Palari (boat)

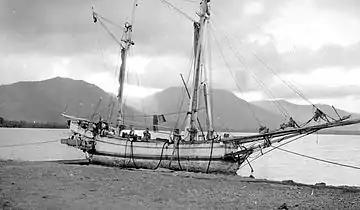
Beached palari in South Sulawesi.

Palari is about 50–70 feet (15.24–21.34 m) in length overall, with light laden waterline of 34–43 feet (10.36–13.1 m). The sails are built using light canvas, while the topsails are linen cloth. The crew is about 7–8 men. It is steered using double quarter rudders. Under favorable conditions, they may reach 9–10 knots (16.7–18.5 km/h) in speed. A vessel with 30 ft waterline could carry nearly 400 "pikul" (22.7–25 tons).